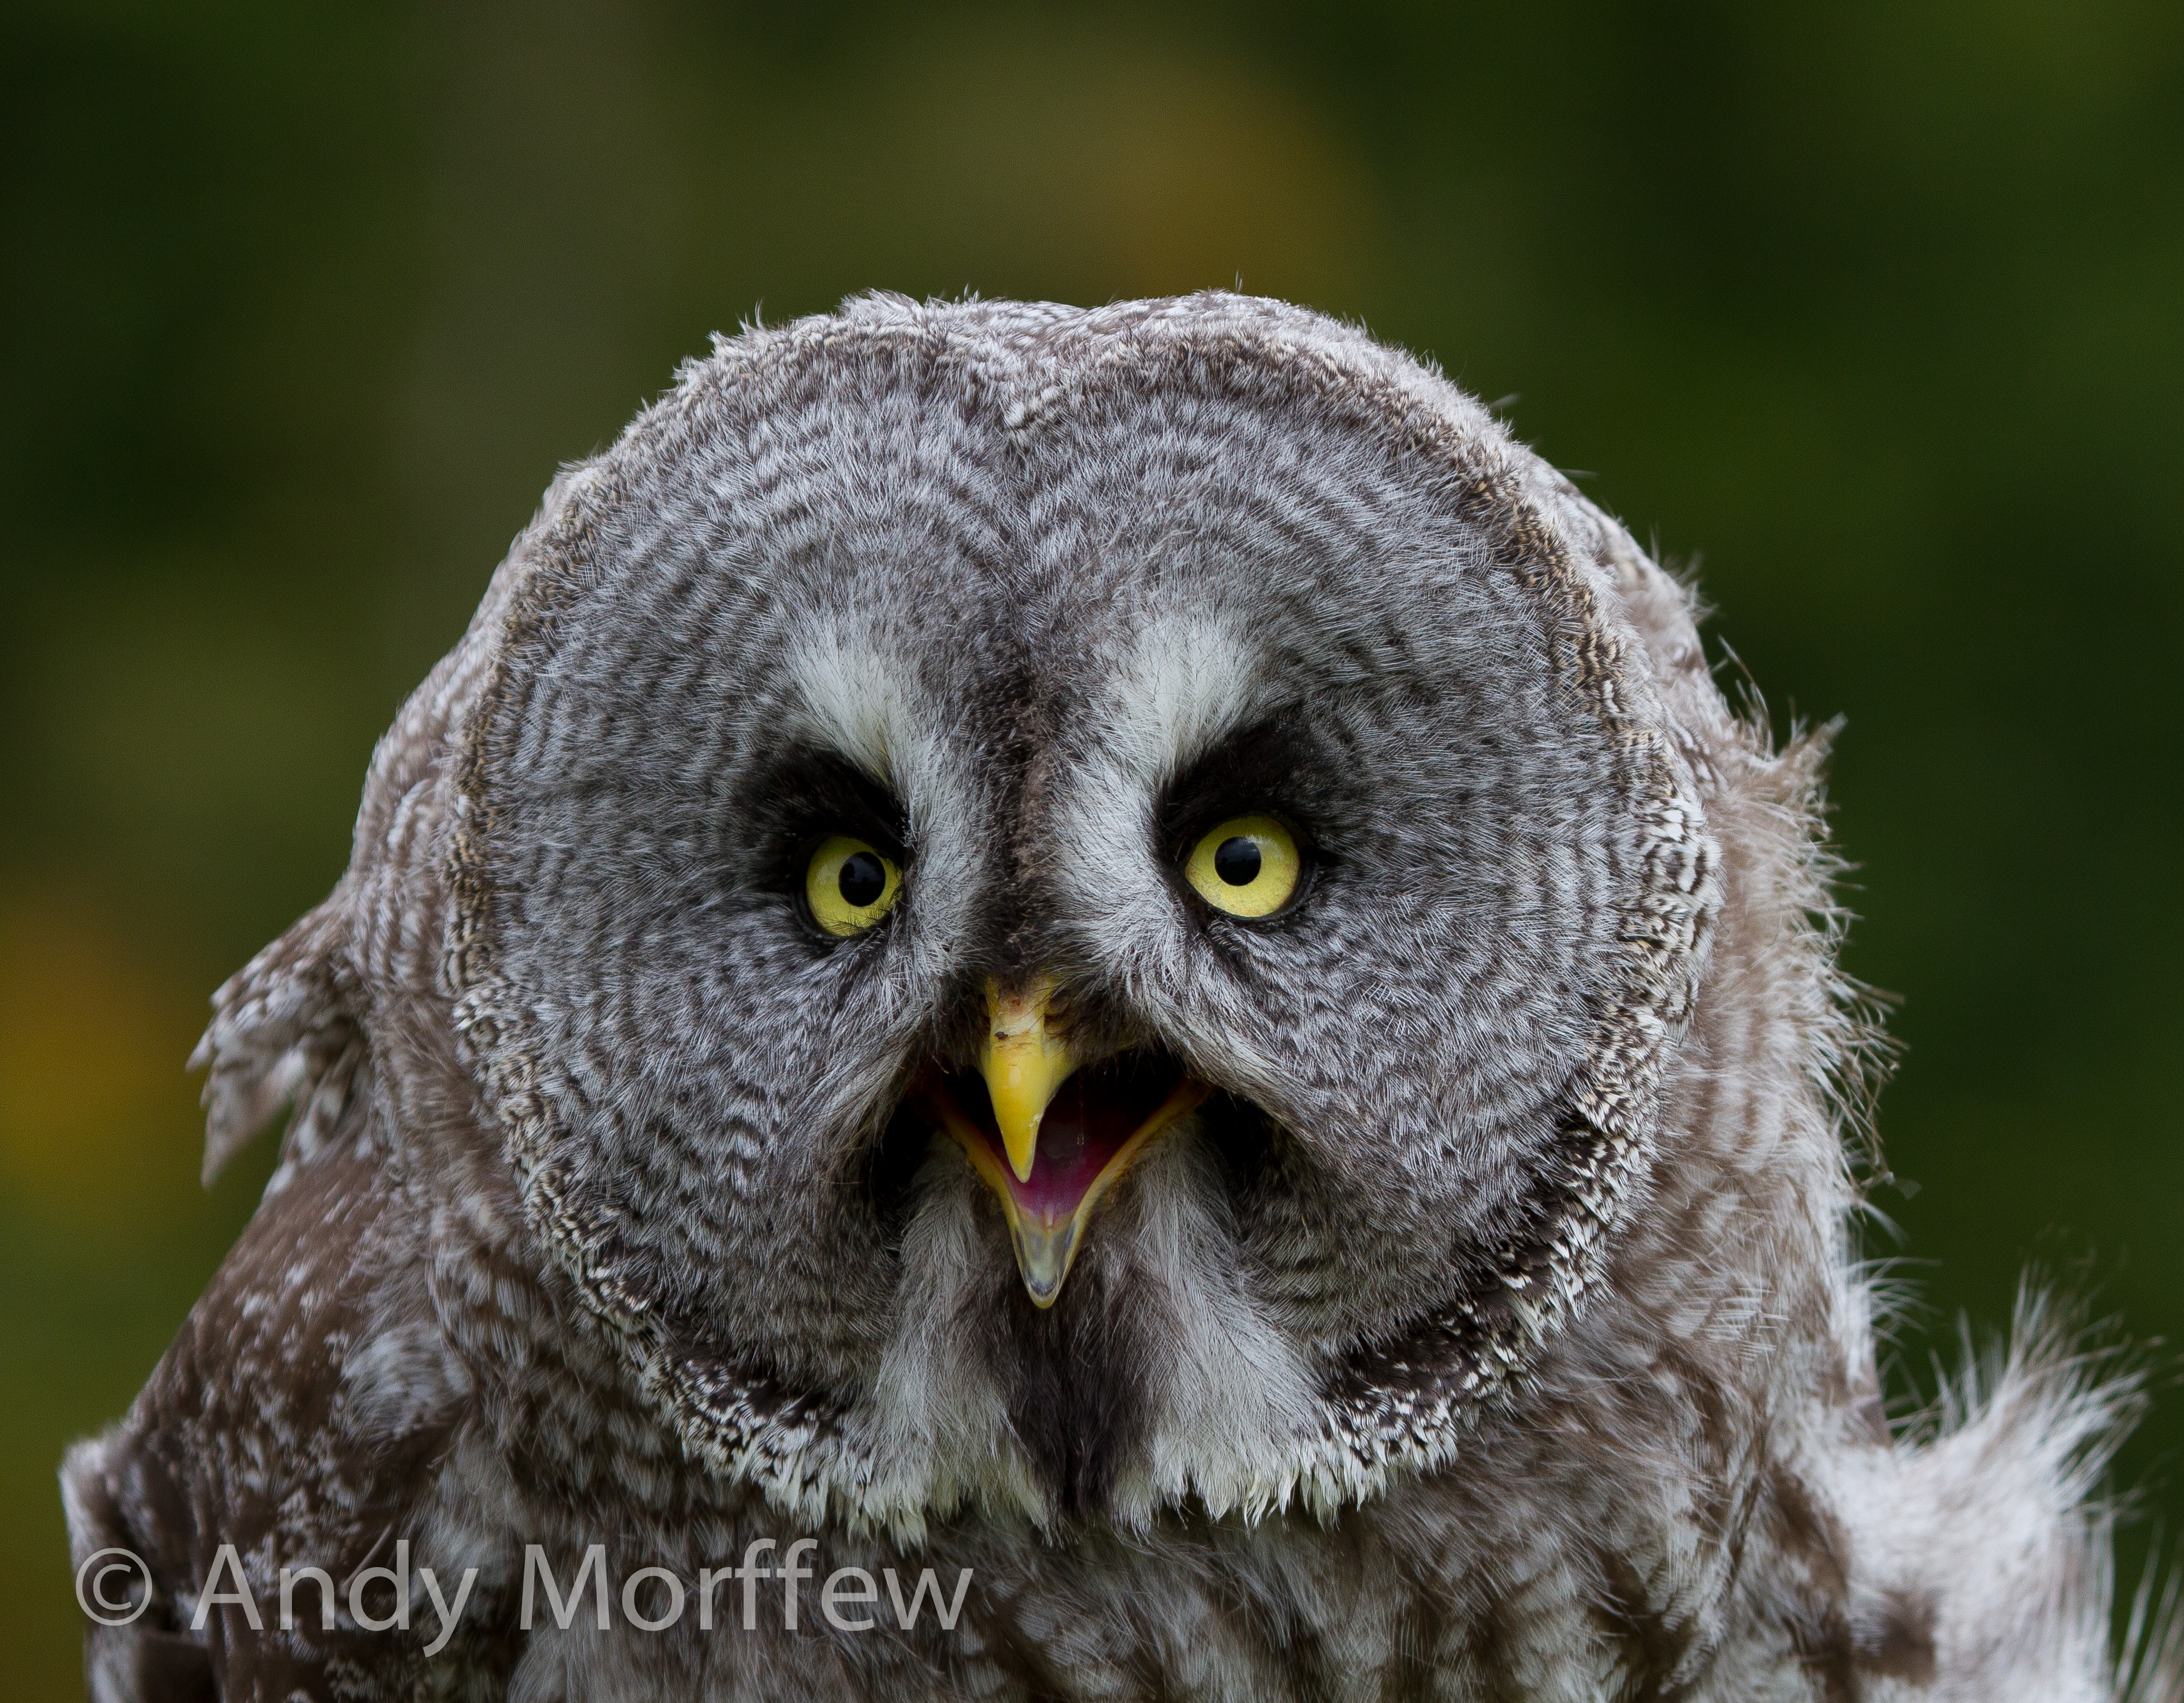
bird, wildlife, beak, owl, fauna, bird of prey, close up, vertebrate, andymorffew, morffew, great grey owl